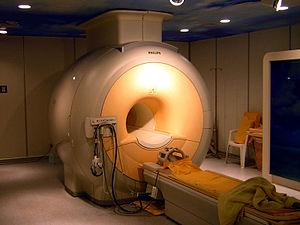
L’hélium est l'élément chimique de numéro atomique 2, de symbole He. C'est un gaz noble, pratiquement inerte, le premier de la famille des gaz nobles dans le tableau périodique des éléments. Son point d'ébullition est le plus bas parmi les corps connus, et il n'existe sous forme solide que s'il est soumis à une pression supérieure à 25 atmosphères.
L'imagerie par résonance magnétique est une technique d'imagerie médicale permettant d'obtenir des vues en deux ou en trois dimensions de l'intérieur du corps de façon non invasive avec une résolution en contraste relativement élevée. L'IRM repose sur le principe de la résonance magnétique nucléaire qui utilise les propriétés quantiques des noyaux atomiques pour la spectroscopie en analyse chimique. L'IRM nécessite un champ magnétique puissant et stable produit par un aimant supraconducteur qui crée une magnétisation des tissus par alignement des moments magnétiques de spin. Des champs magnétiques oscillants plus faibles, dits « radiofréquence », sont alors appliqués de façon à légèrement modifier cet alignement et produire un phénomène de précession qui donne lieu à un signal électromagnétique mesurable. La spécificité de l'IRM consiste à localiser précisément dans l'espace l'origine de ce signal RMN en appliquant des champs magnétiques non uniformes, des « gradients », qui vont induire des fréquences de précession légèrement différentes en fonction de la position des atomes dans ces gradients.